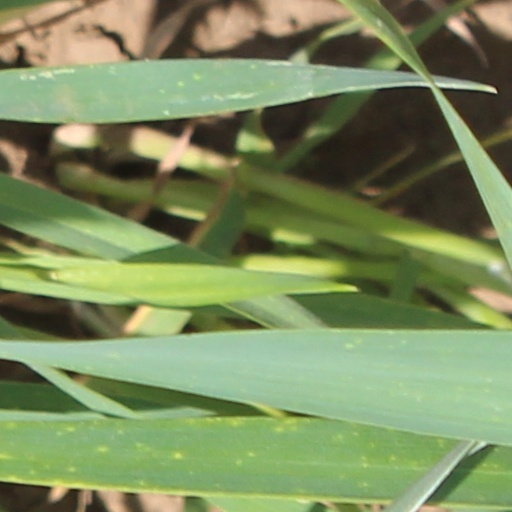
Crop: wheat